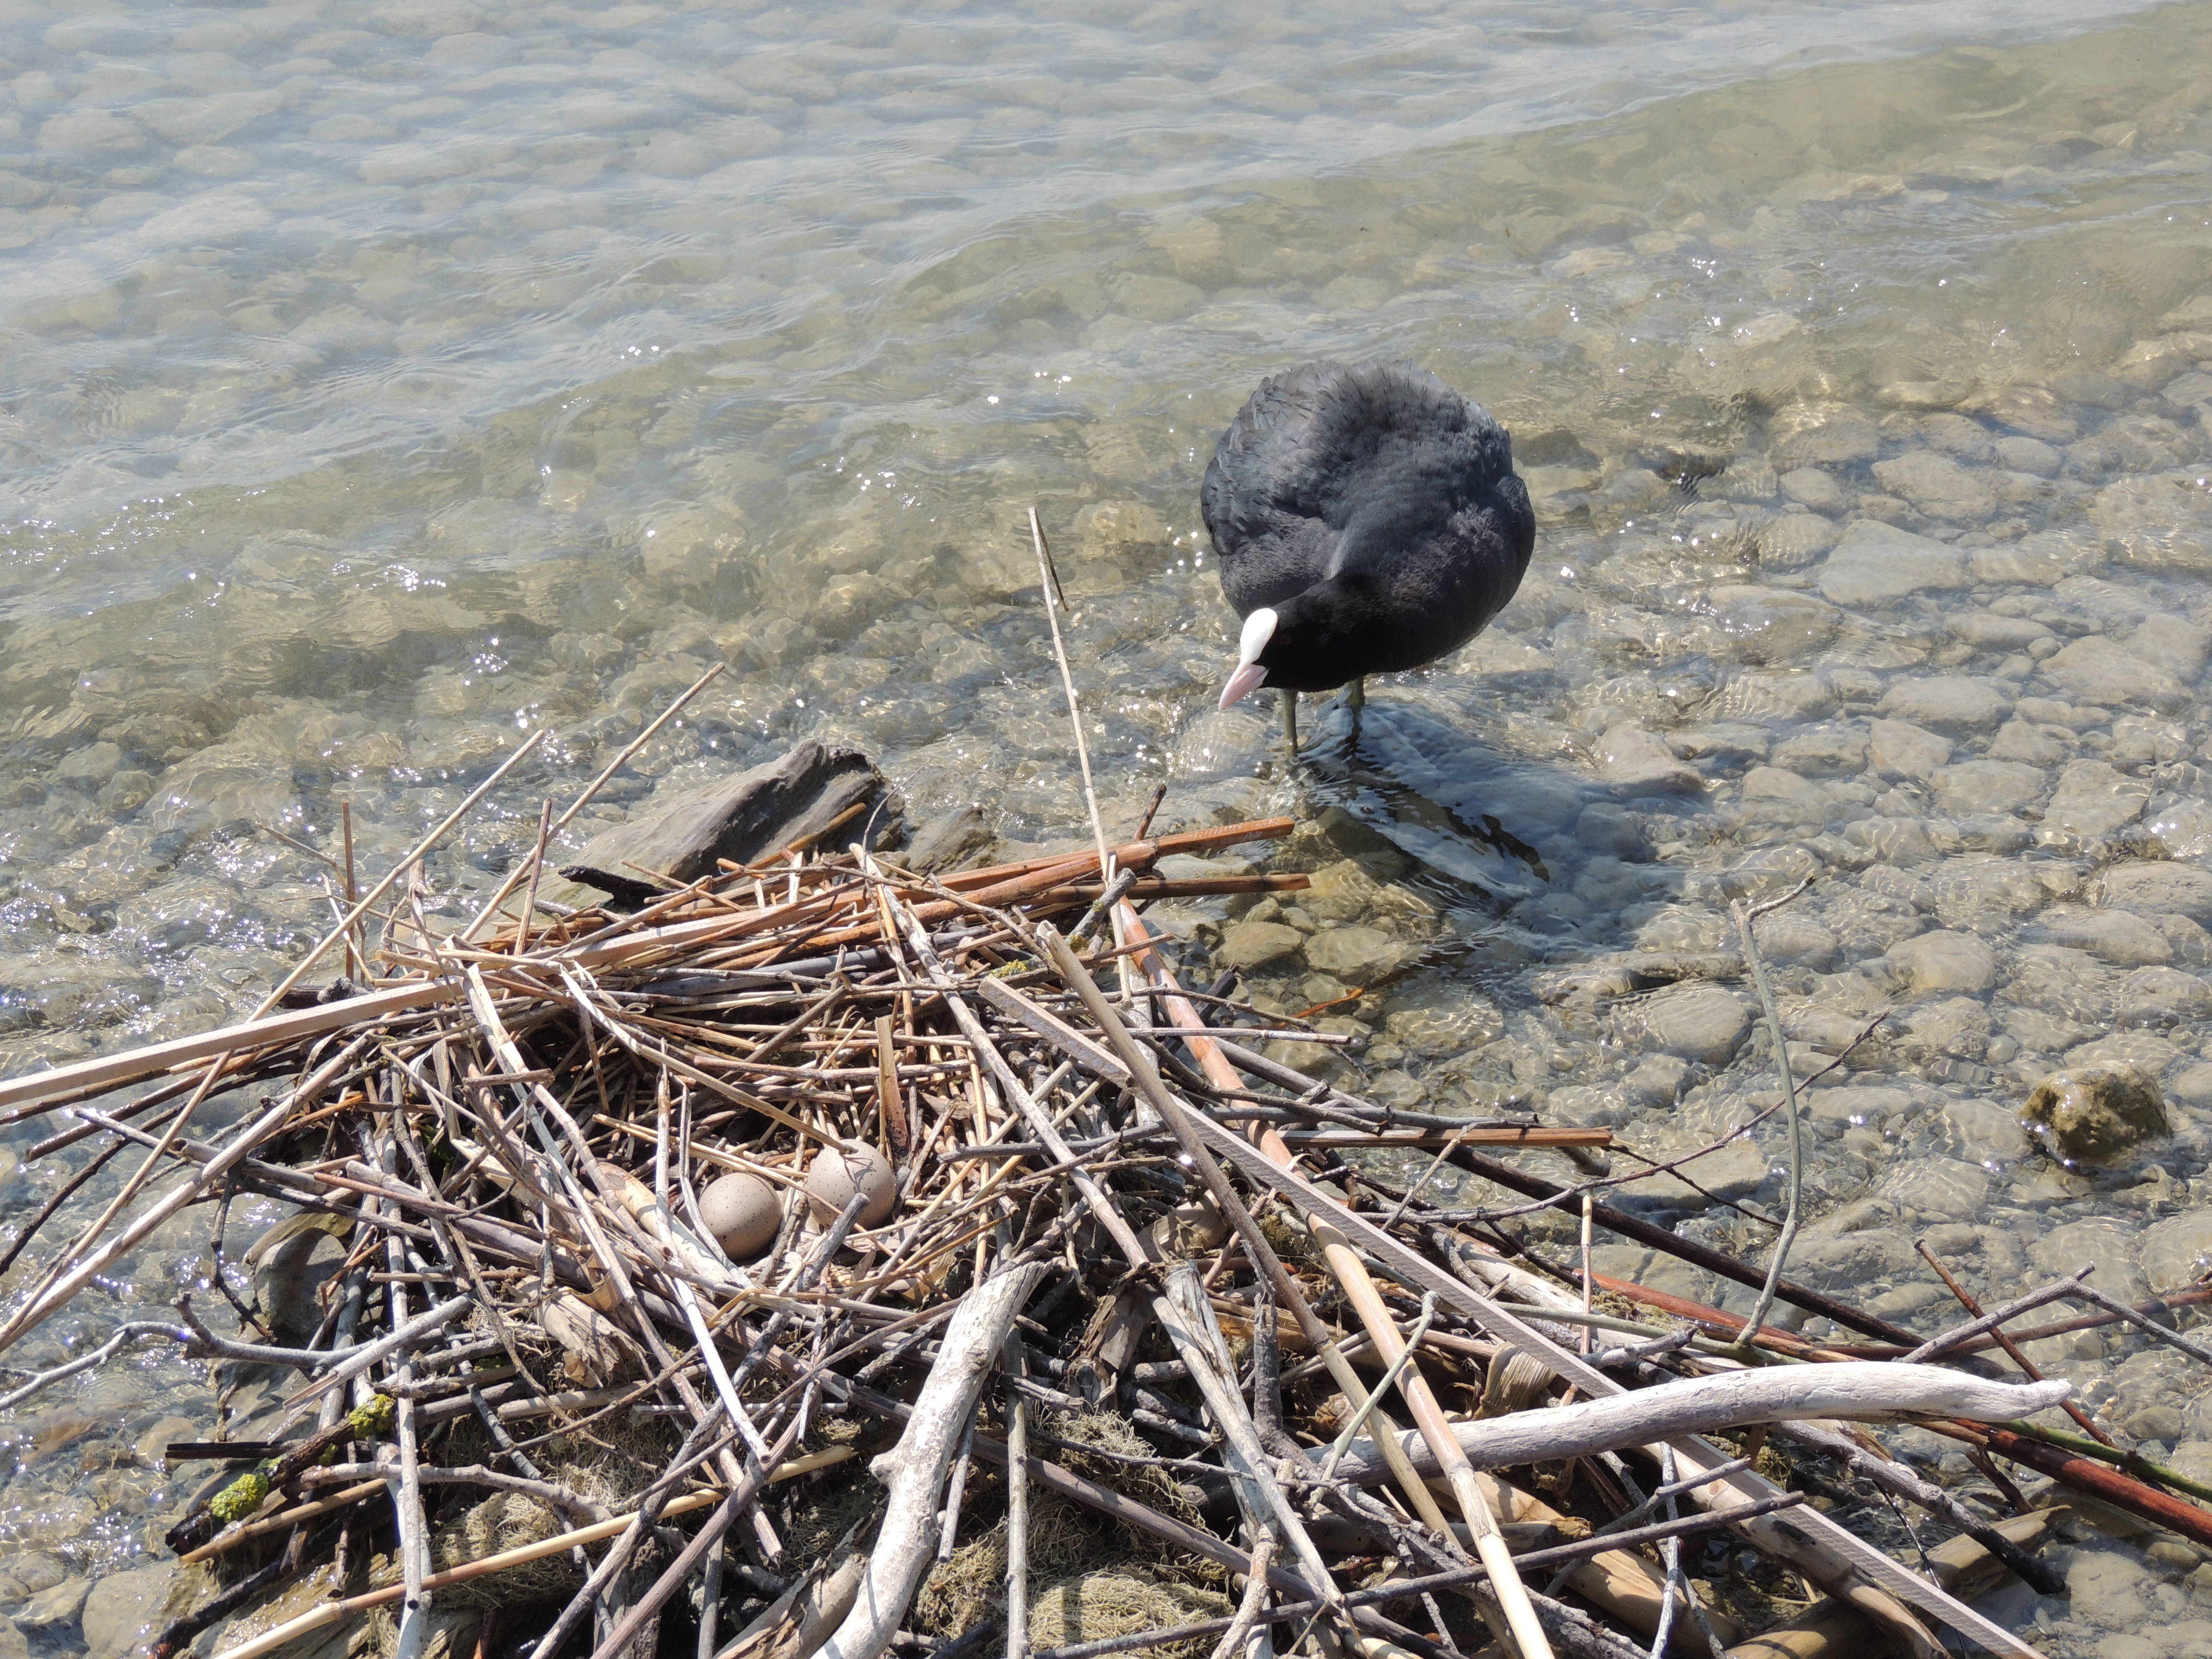
bird, female, wildlife, fauna, egg, nest, hatching, old world flycatcher, great crested grebe, perching bird